Common starling

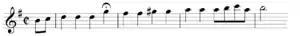
Mozart's "starling song"

Since common starlings eat insect pests such as wireworms, they are considered beneficial in northern Eurasia, and this was one of the reasons given for introducing the birds elsewhere. Around 25 million nest boxes were erected for this species in the former Soviet Union, and common starlings were found to be effective in controlling the grass grub "Costelytra zealandica" in New Zealand. The original Australian introduction was facilitated by the provision of nest boxes to help this mainly insectivorous bird to breed successfully, and even in the US, where this is a pest species, the Department of Agriculture acknowledges that vast numbers of insects are consumed by common starlings.